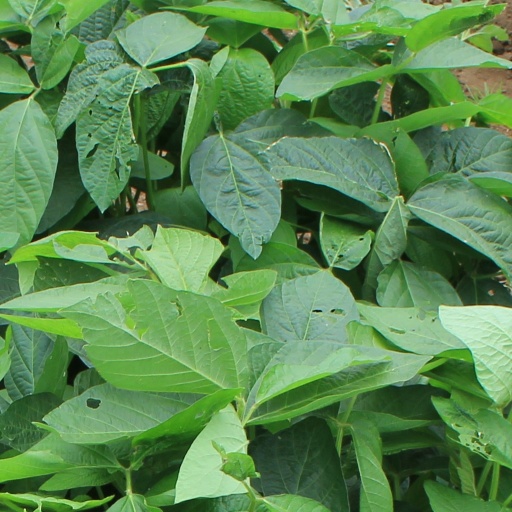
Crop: soybean